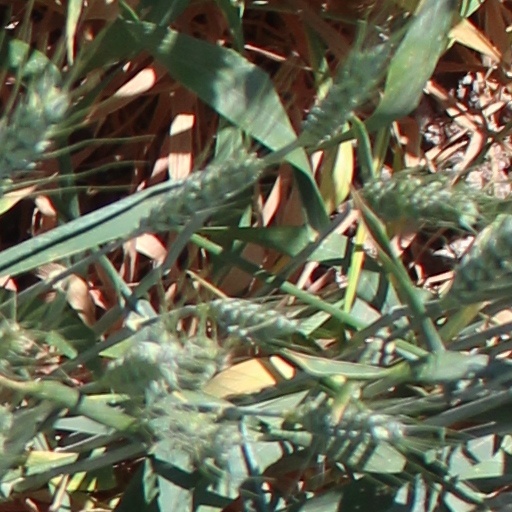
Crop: wheat